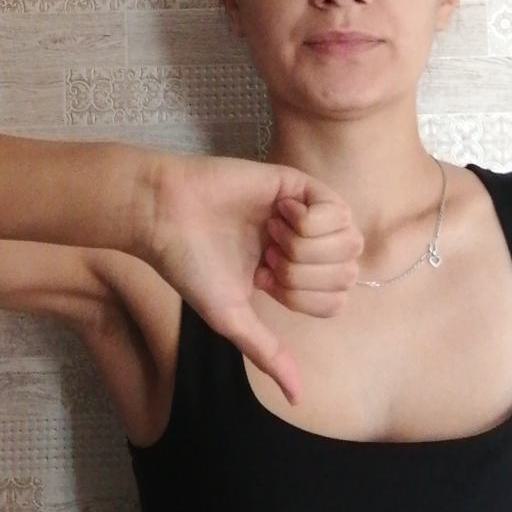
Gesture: dislike